Super Bowl XLI

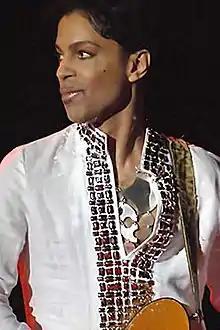
American singer and musician Prince headlined the halftime show

The American Forces Network (AFN) provided coverage of the Super Bowl for U.S. forces stationed overseas and to all U.S. Navy ships at sea.